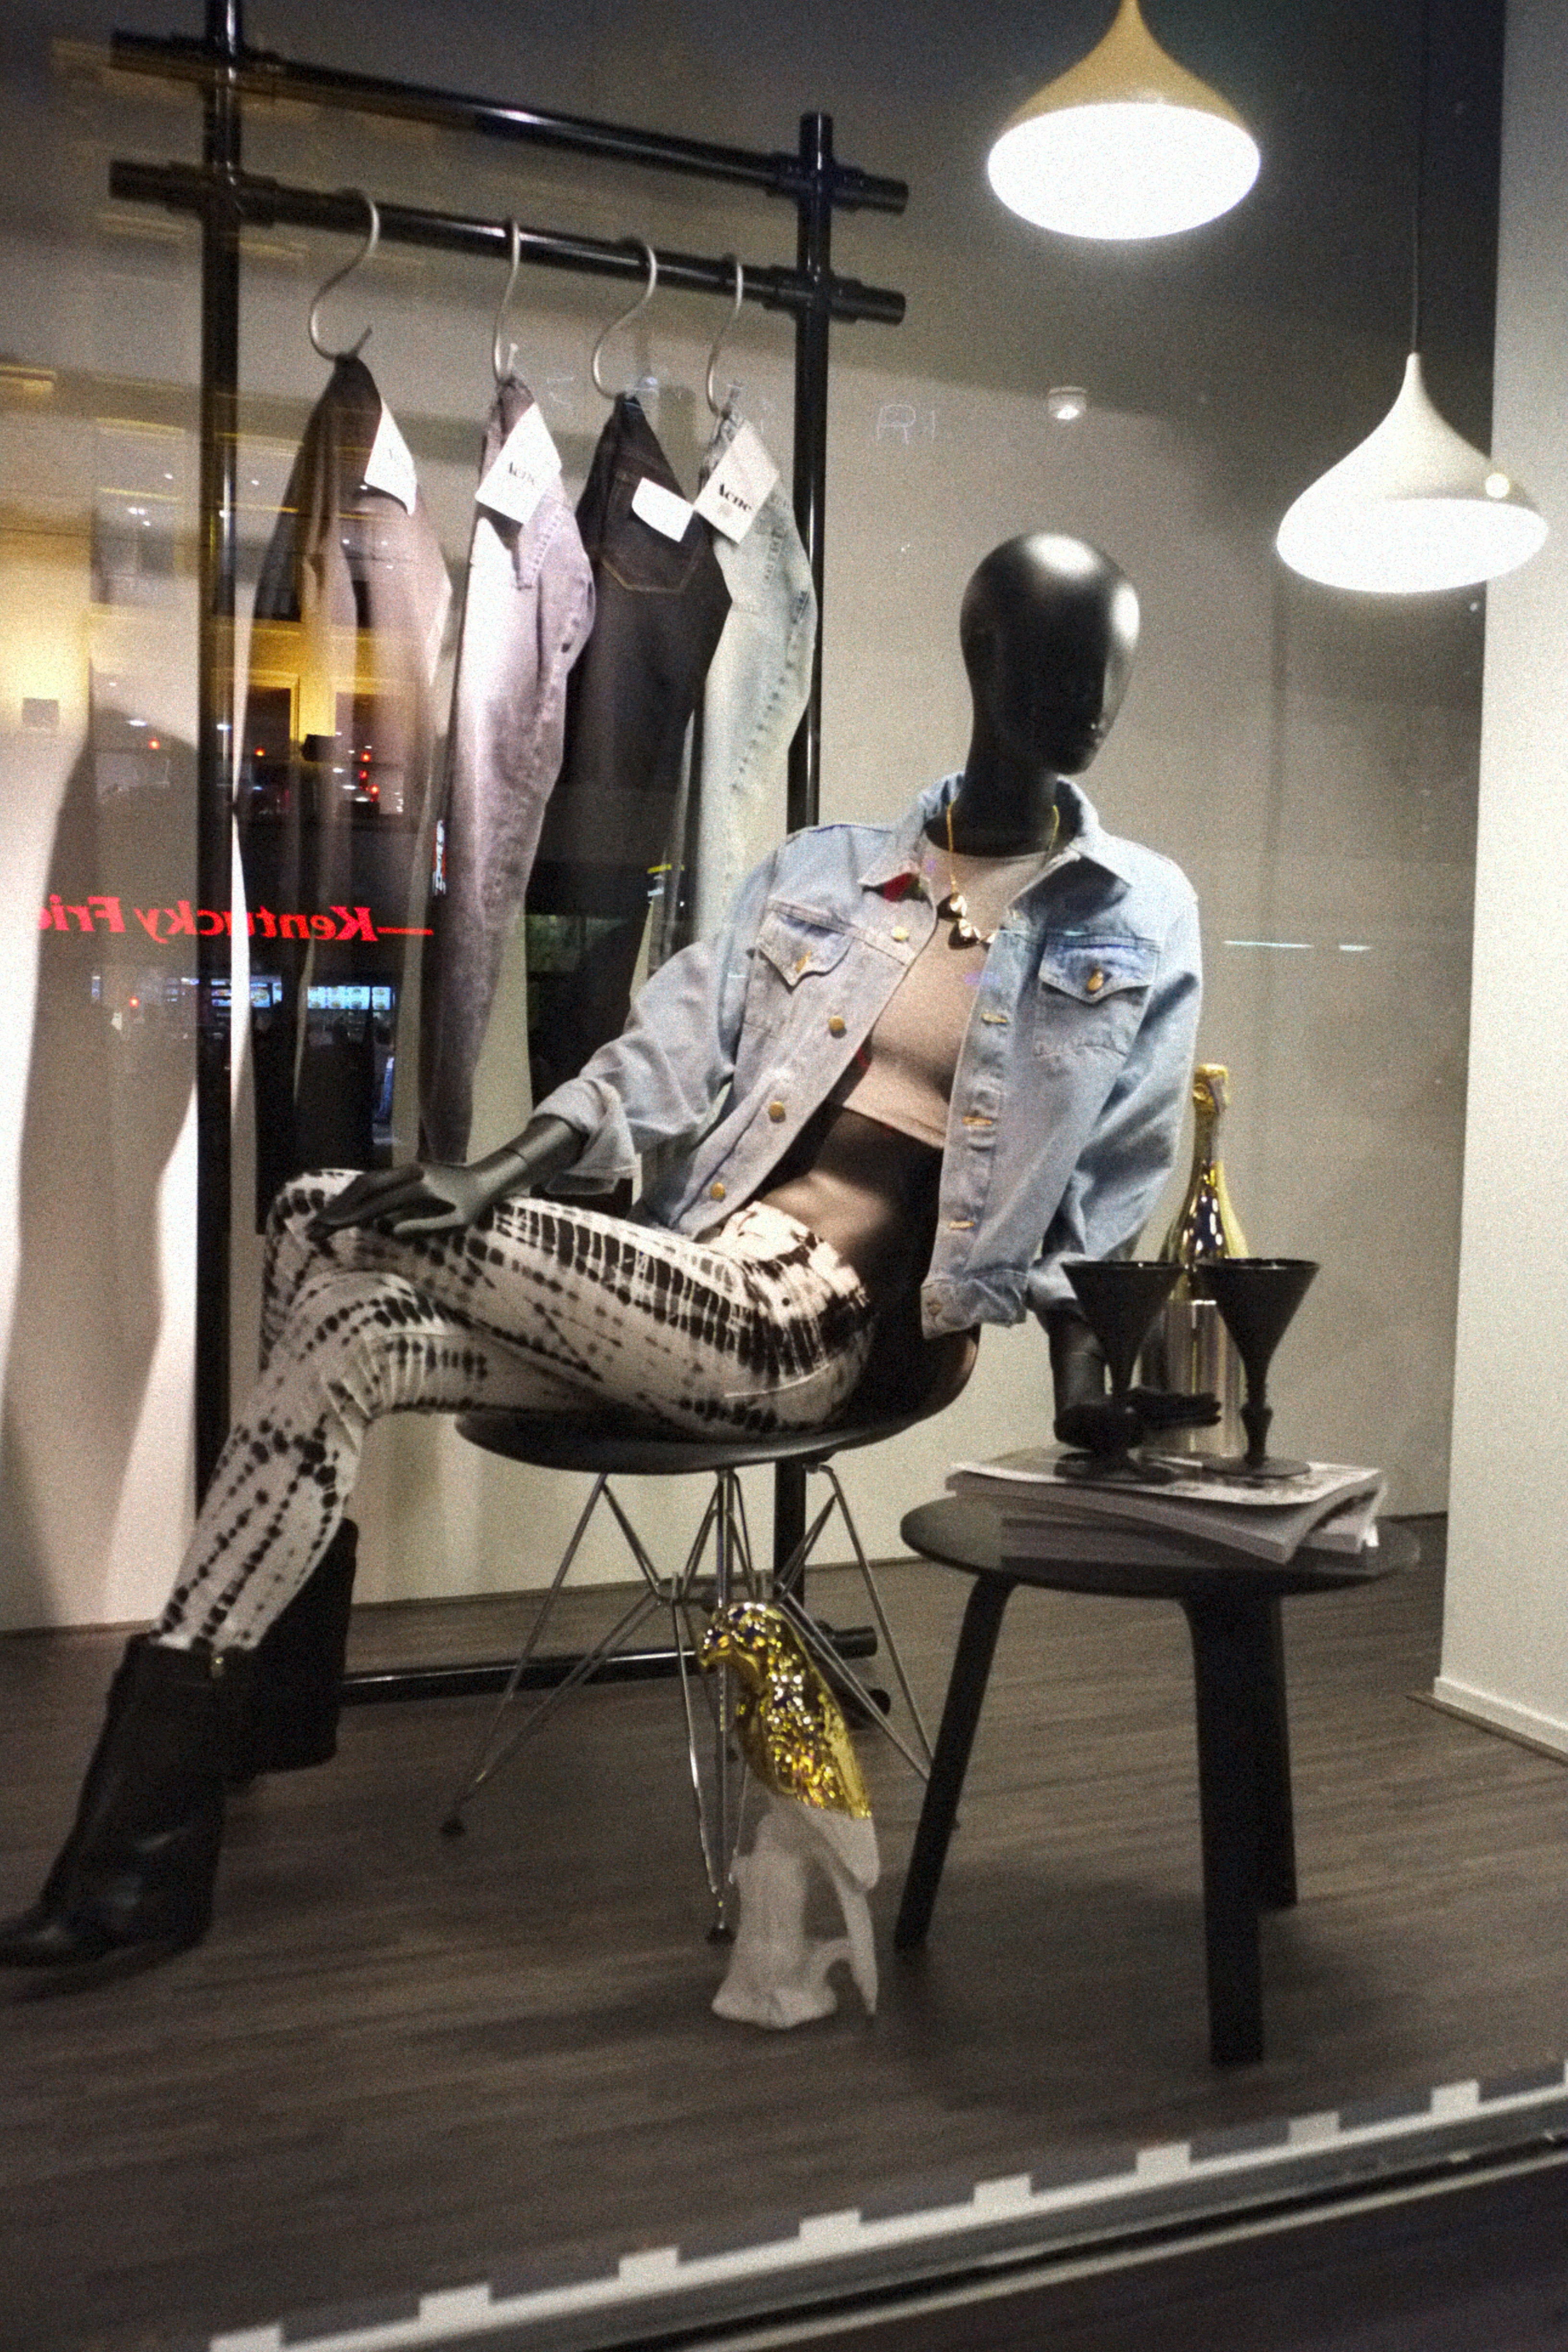
street, urban, travel, fujifilm, fashion, art, amsterdam, netherlands, tourist attraction, fuji, retail, fujix, fujixe1, display window